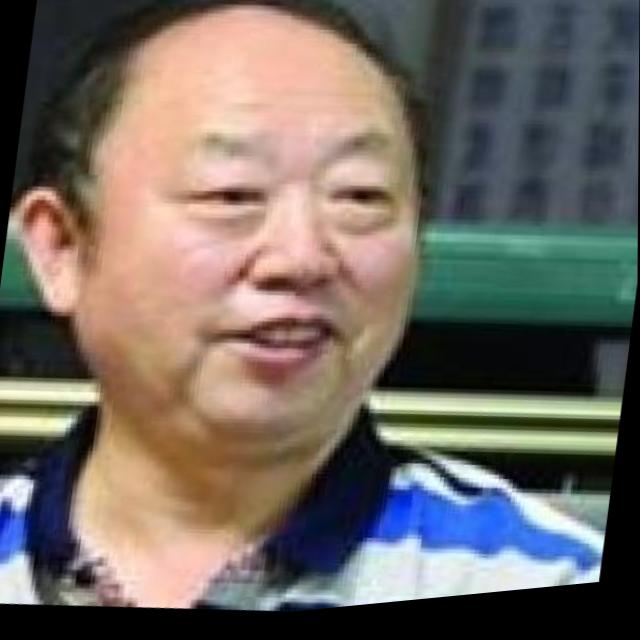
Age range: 45-64